2017 King's Cup

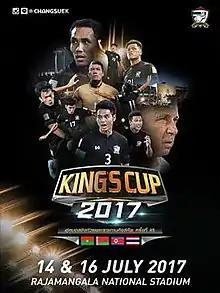

The 2017 Annual King's Cup Football Tournament, commonly referred to as 2017 King's Cup, was the 45th King's Cup, the annual international men's football tournament organised by Football Association of Thailand. It was held in Bangkok, Thailand, from 14 to 16 July 2017.